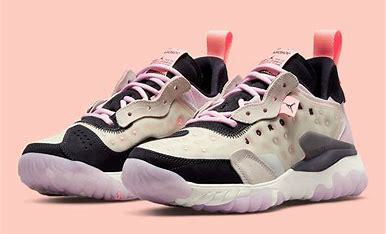
Brand: Jordan
Model: Delta 2